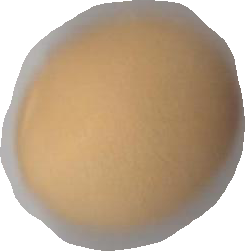
Variety: Grobogan